USS Queen of the West

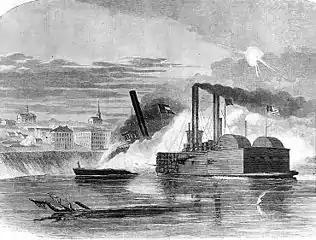
The "Queen of the West" rammed the CSS "City of Vicksburg" and set her ablaze with turpentine soaked balls fired from the forward gun

Once past the batteries, the "Queen of the West" found the "City of" "Vicksburg" docked, rammed her, and set her ablaze with turpentine-soaked balls fired from the forward gun. The "City of Vicksburg" was severely damaged but not destroyed. The "Queen of the West" had to disengage before destroying the "City of Vicksburg" due to enemy fire which set the cotton bales aboard the "Queen of the West" ablaze.